North Macedonia Air Brigade

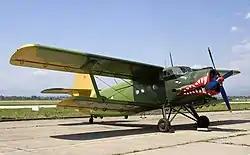
Macedonian Air Brigade An-2

On the dawn of 25 March, as a response to assaults by Albanian insurgents on the town of Tetovo in northern Macedonia, government security forces launched a full-scale offensive in order to neutralize and eliminate them. In this operation, Macedonian Security forces used Mi-17 transport helicopters and recently acquired Mi-8MT combat helicopters. This was the first time that Macedonian Air Warfare and Air Defence Force aircraft were involved in combat operations. On June 23, one Su-25 took off from Petrovec Air base and conducted a reconnaissance over Arachinovo village where heavy fighting was underway. This was the first time in the history of Macedonia that a fixed wing Macedonian Air Warfare and Air Defence Forces combat aircraft had operated from a Macedonian air base.